Pumice Desert

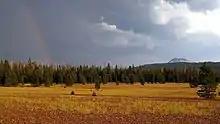
Pumice Desert

Pumice Desert is a dry meadow in Crater Lake National Park. It covers and is located along the North Entrance Park Road.